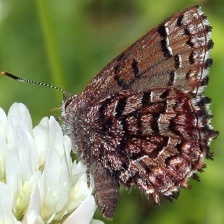
Species: EASTERN PINE ELFIN